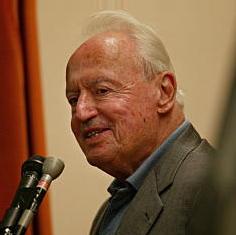
Age: 85